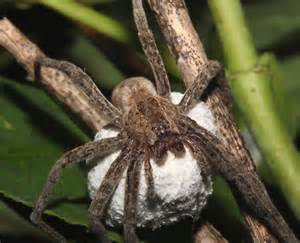
Label: ragno